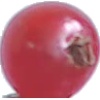
Label: redcurrant